Emmett Till Antilynching Act

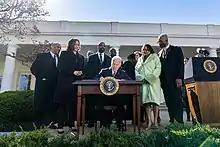
President Joe Biden signs the Emmett Till Antilynching Act in the White House Rose Garden on March 29, 2022

The bill was reintroduced by Rush as for the 117th Congress, this time revised to include a serious bodily injury standard, and was passed by the House on February 28, 2022. The vote was 422–3, with Republicans Andrew Clyde, Thomas Massie, and Chip Roy voting against. The bill was introduced to the Senate by Senator Cory Booker and cosponsored by Senators Paul, Tim Scott, and Raphael Warnock, among others. They passed the bill through unanimous consent on March 7, 2022. Senate Majority Leader Chuck Schumer remarked on the Senate floor after the bill's passage that: "After more than 200 failed attempts to outlaw lynching, Congress is finally succeeding in taking the long overdue action by passing the Emmett Till Antilynching Act. Hallelujah. It's long overdue." The bill was signed into law by President Joe Biden on March 29, 2022.